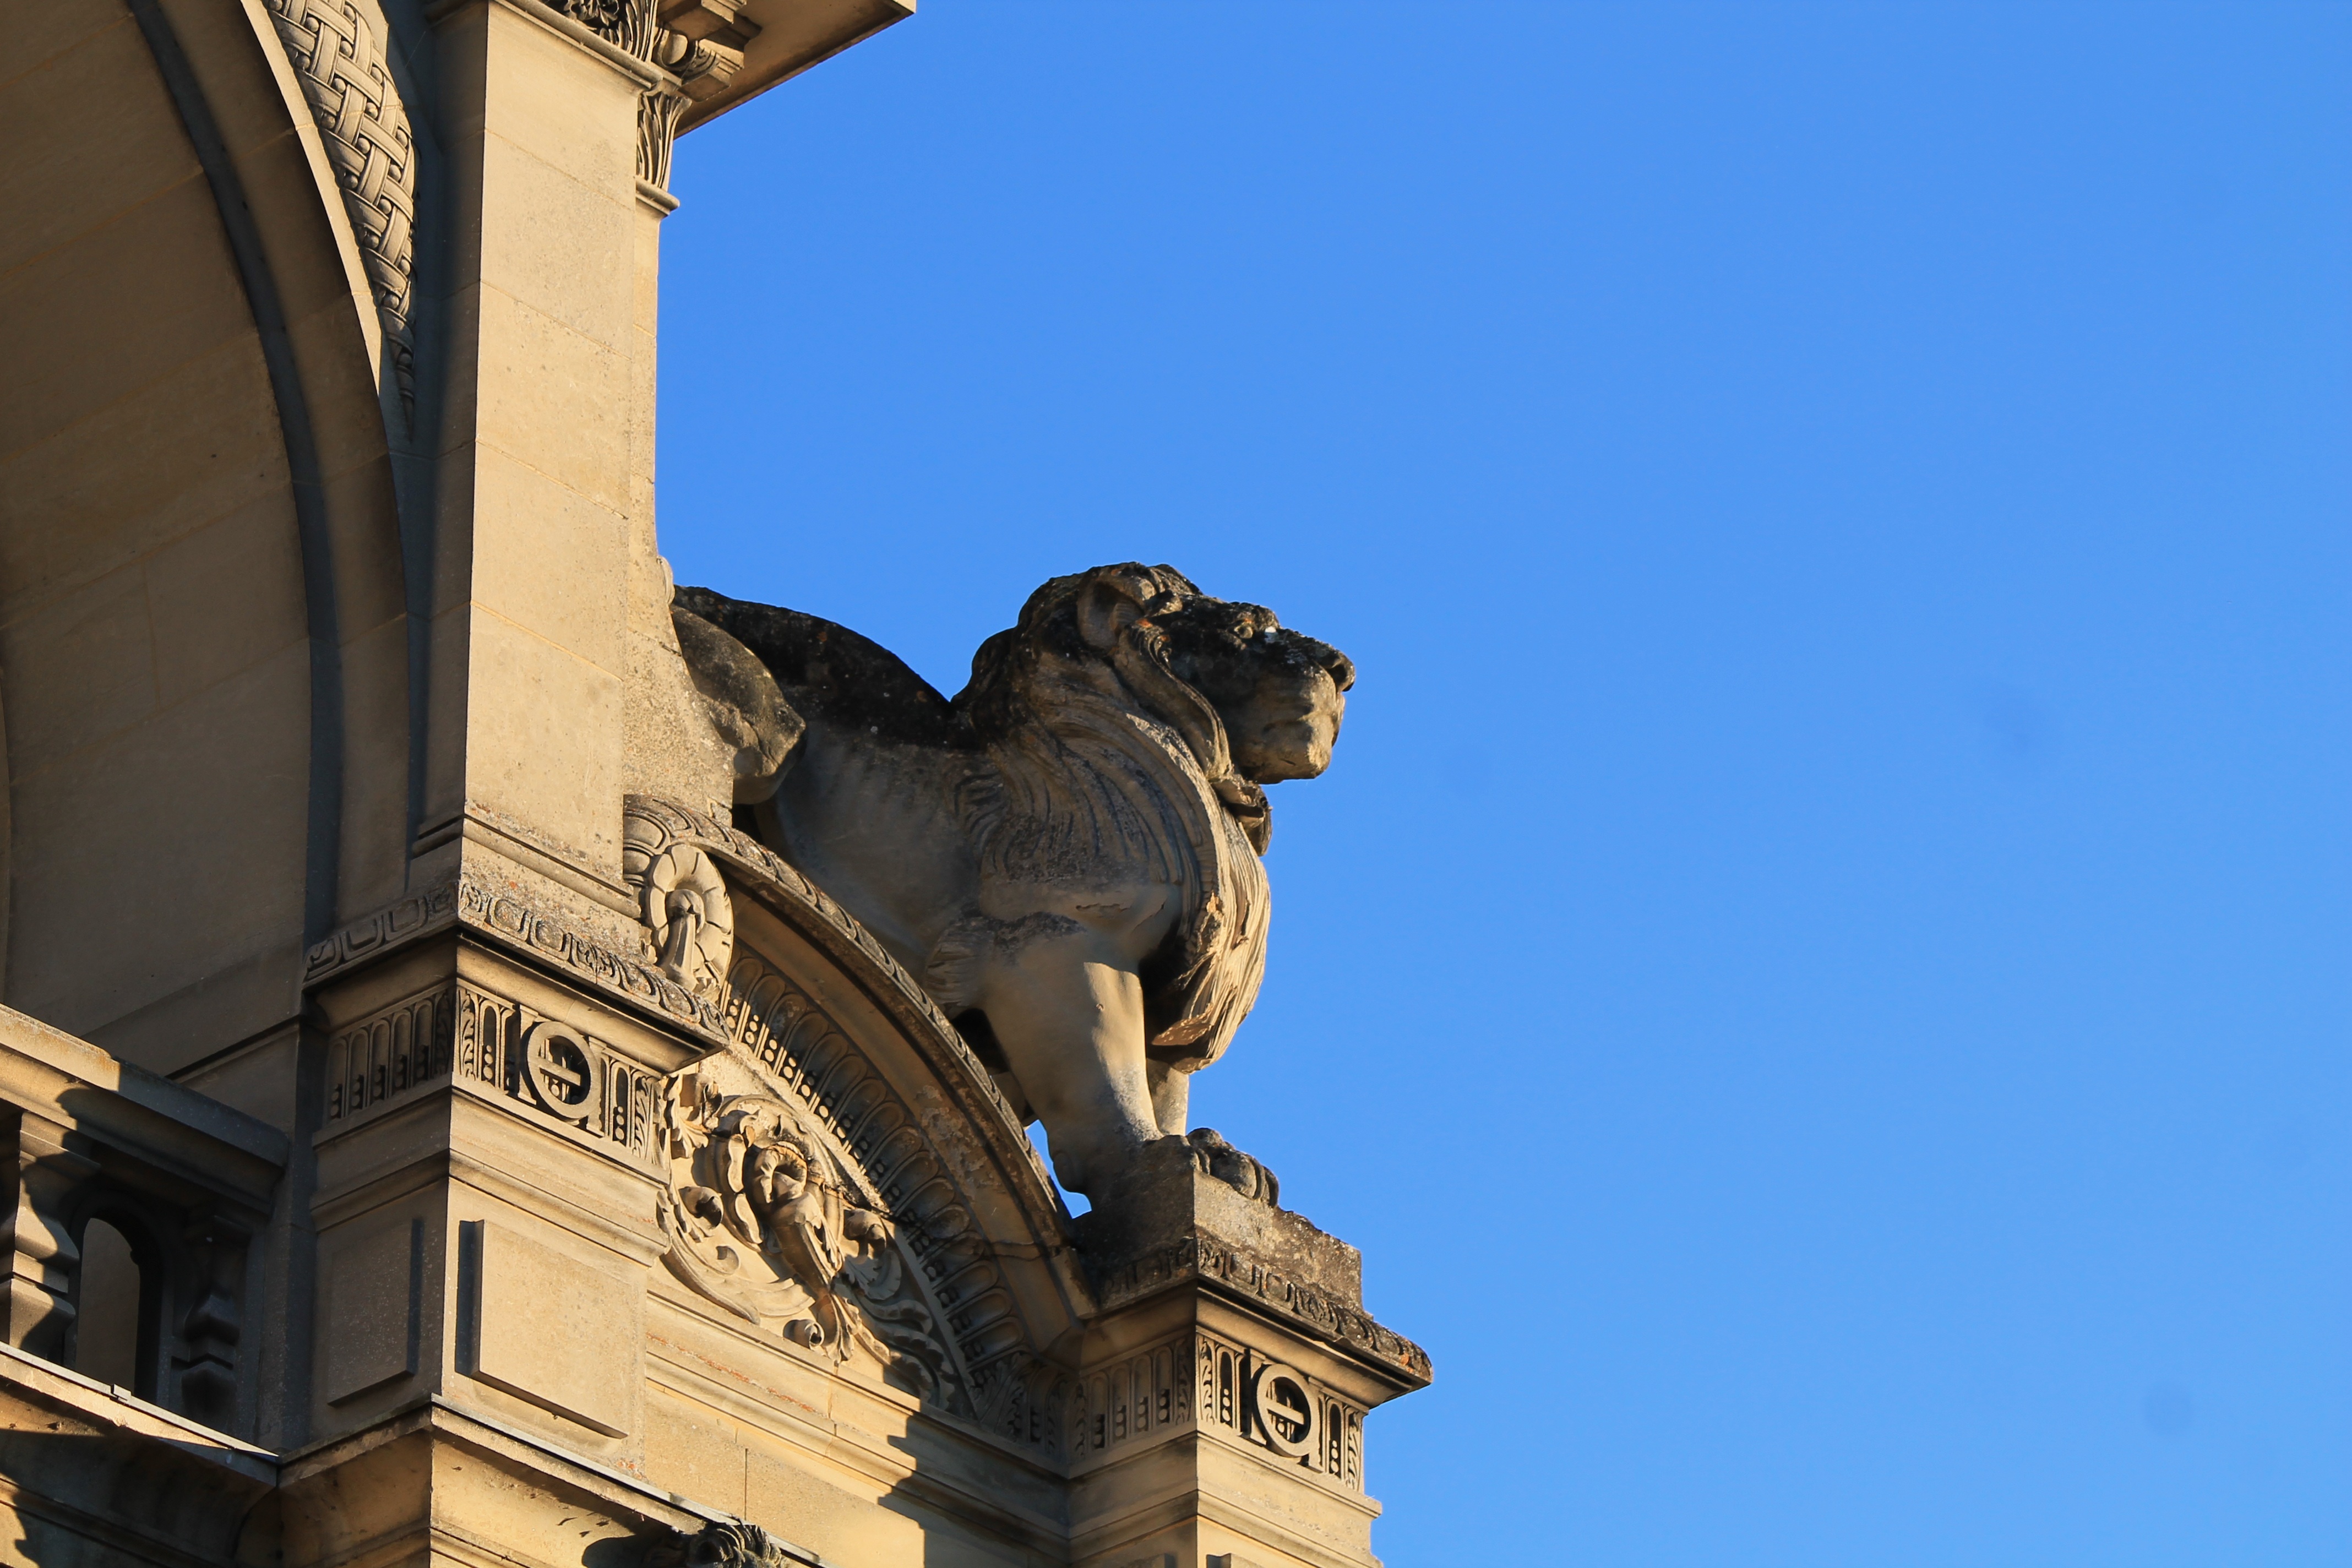
architecture, sky, monument, france, statue, museum, landmark, lion, gargoyle, sculpture, art, history, pierre, stone statues, stone lion